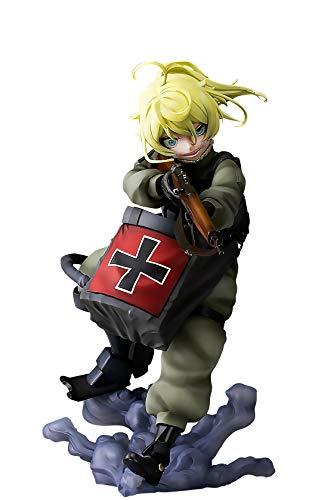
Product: Pulchra The Saga of Tanya The Evil: Tanya Von Degurechaff 1: 7 Scale PVC Figure
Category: Toys & Games | Collectible Toys | Statues, Bobbleheads & Busts | Statues
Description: Tanya is featured here aiming her rifle with her signature crazed expression.
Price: $224.99
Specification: ProductDimensions:4x3x7.4inches|ItemWeight:1.54pounds|ShippingWeight:1.54pounds(Viewshippingratesandpolicies)|ASIN:B07NDXK4SK|Itemmodelnumber:JAN198012|Manufacturerrecommendedage:15yearsandup